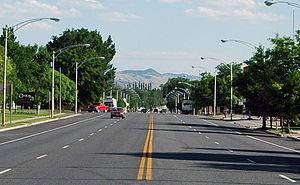
Gunnison est une ville américaine située dans le comté de Sanpete, dans l’Utah. Selon le recensement de 2010, sa population s’élève à 3 285 habitants.